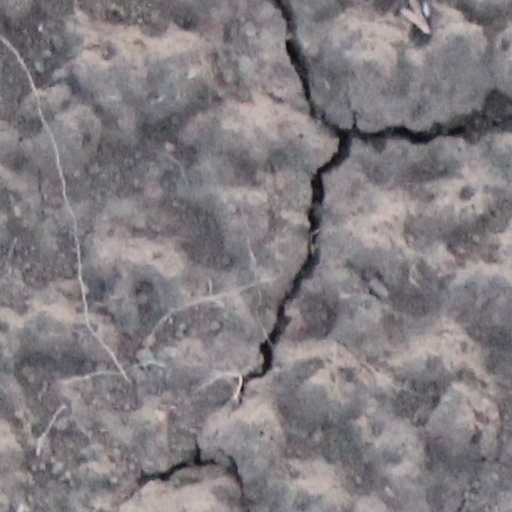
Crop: wheat